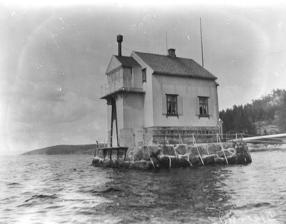
Building: Digerudgrunnen Lighthouse
Country: Norway
Year built: 1871
Demolished lighthouse in Norway Lighthouse Digerudgrunnen Lighthouse Location Frogn , Norway Coordinates 59°43′10″N 10°35′10″E / 59.7194°N 10.5861°E / 59.7194; 10.5861 Tower Constructed 1871 Light Deactivated 1975 Range 10.5 nmi Characteristic Oc W 6s Digerudgrunnen Lighthouse ( Norwegian : Digerudgrunnen fyr ) was a coastal lighthouse in the inner Oslofjord , in the municipality of Frogn in Akershus, Norway . It was established in 1871, and closed in 1975. The lighthouse is demolished. References